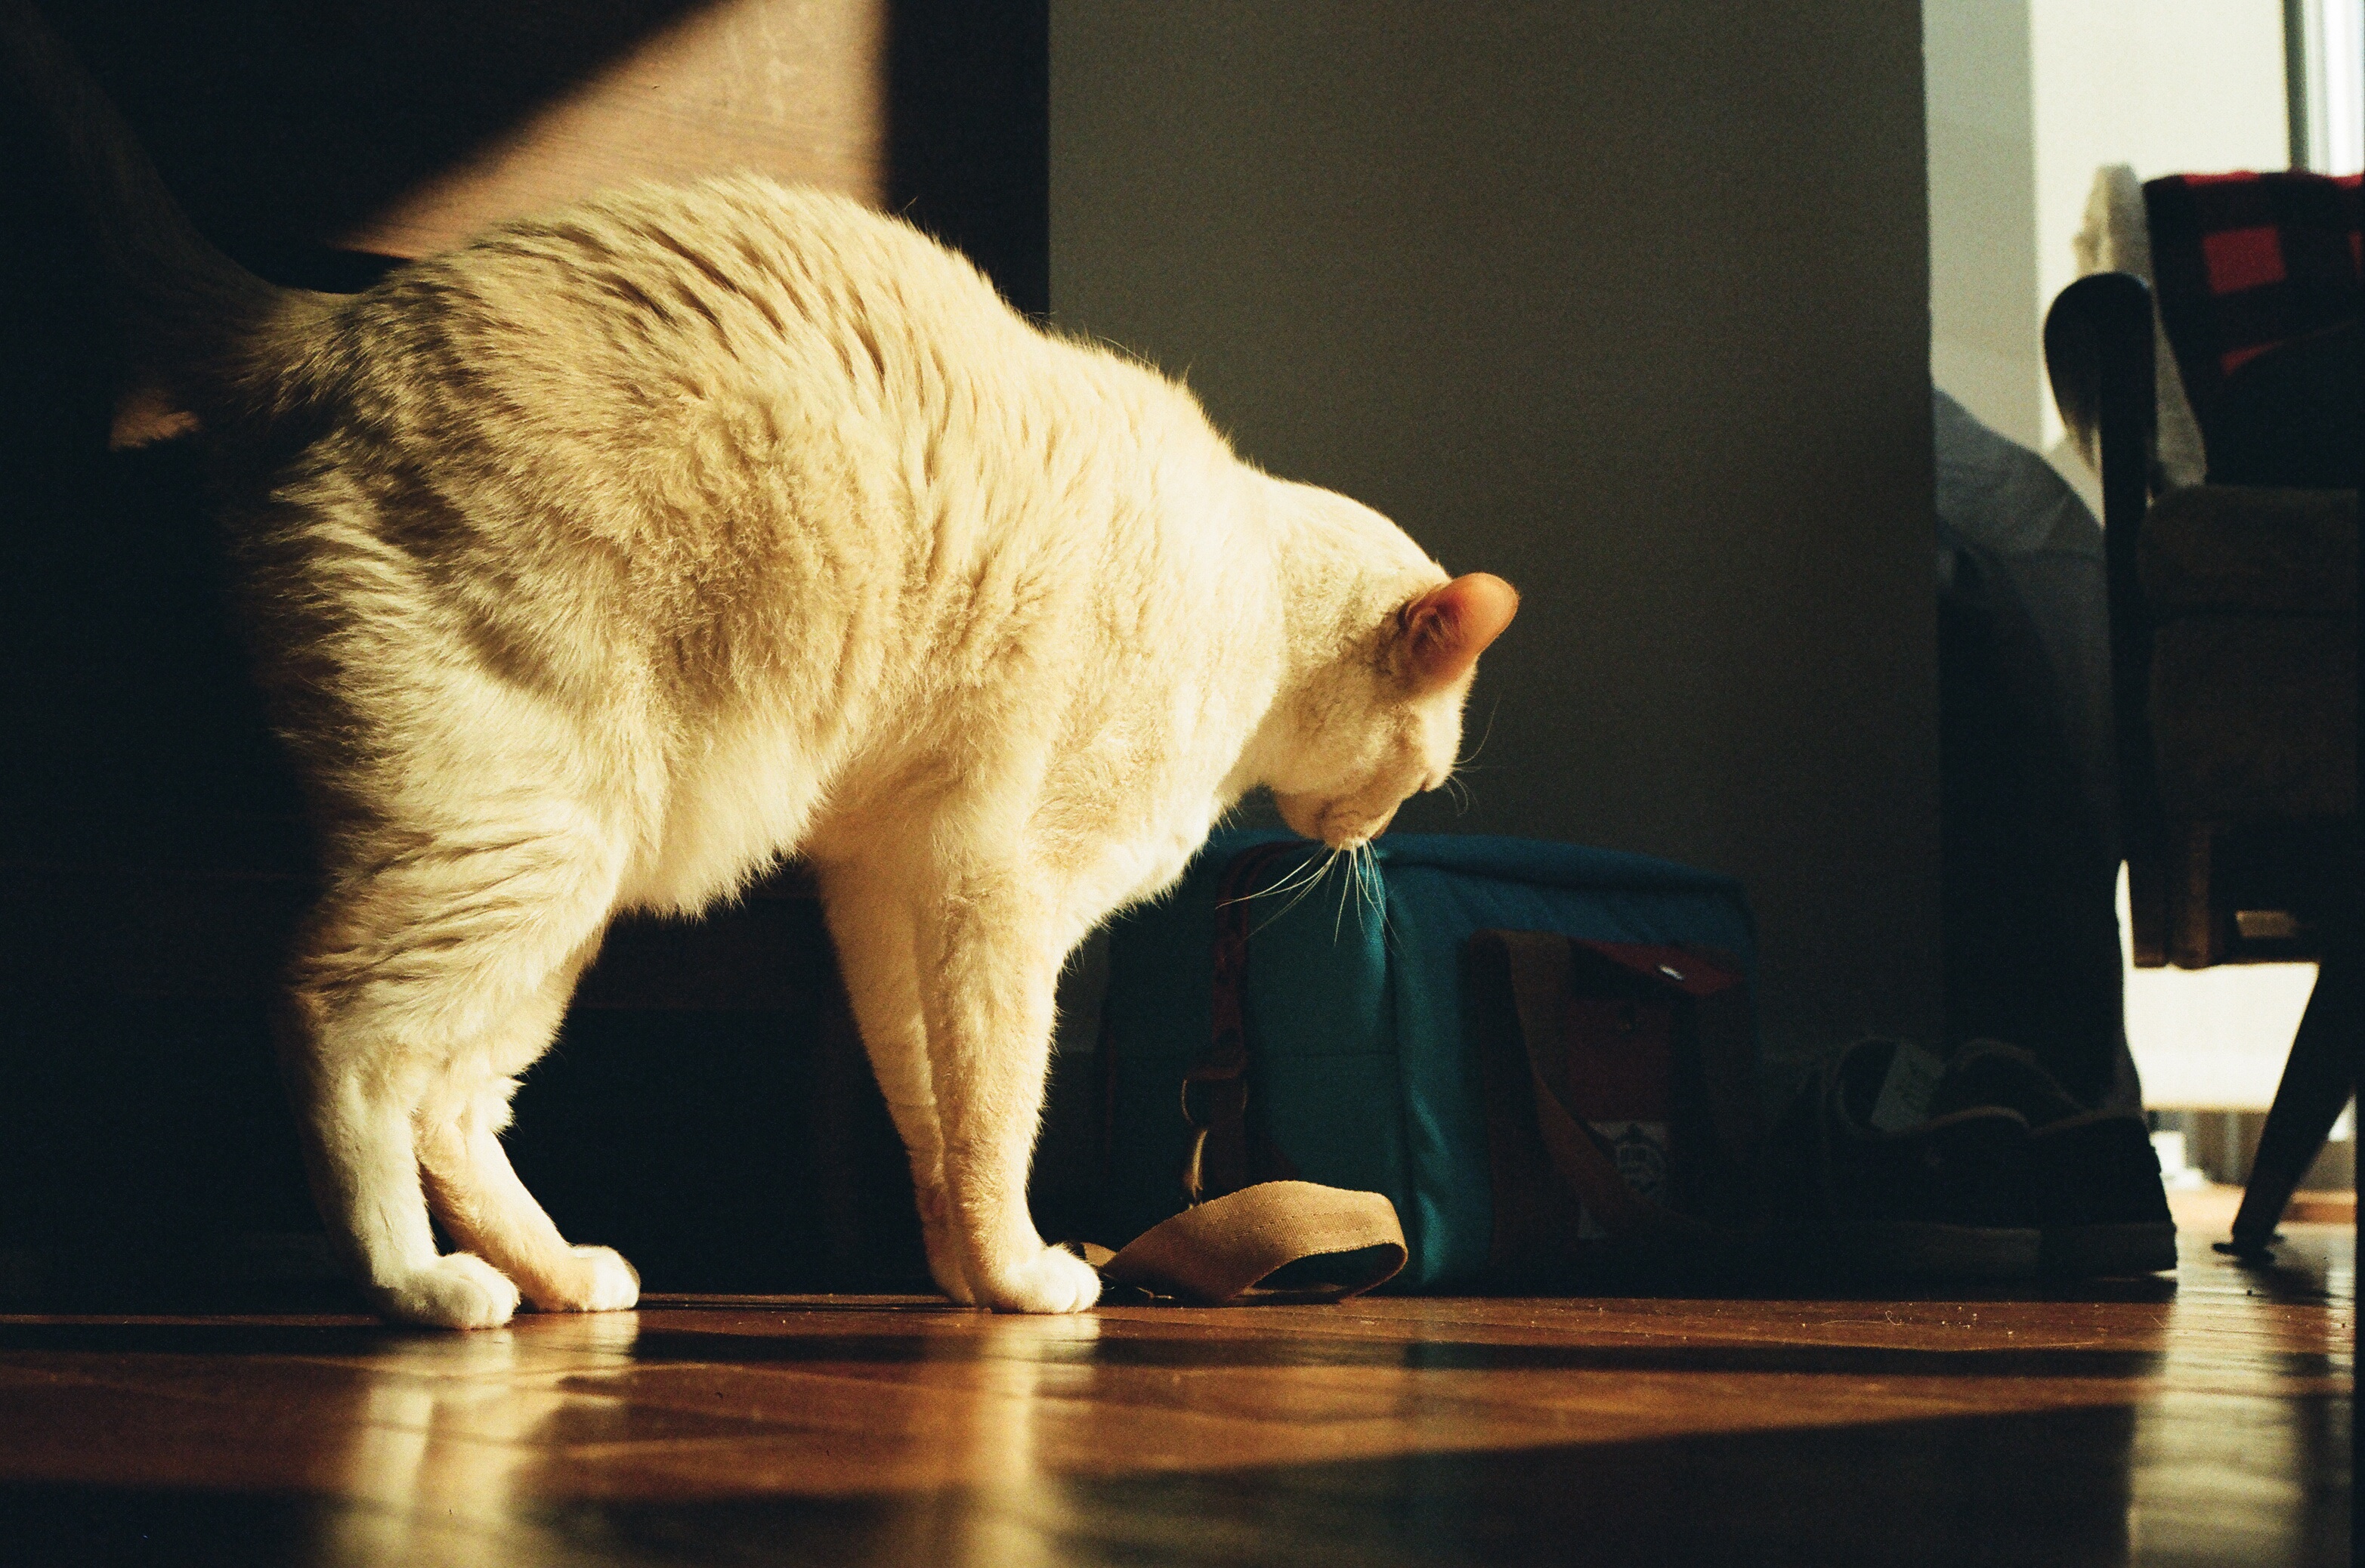
fur, cat, mammal, vertebrate, small to medium sized cats, cat like mammal